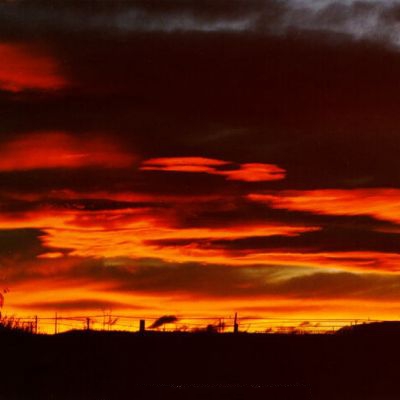
Cloud type: Altostratus (As)